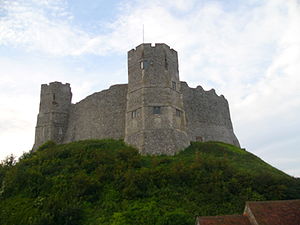
Lewes Castle
Lewes Castle.
Lewes Castle er et tidligere slot i Lewes i East Sussex i England. Det er bygget på byens højeste punkt. Toppen er opbygget af kalkblokke. Oprindeligt blev det kaldt Bray Castle og var et fæstningsværk af træ, men senere genopbygget i sten. Det og Lincoln Castle i Lincoln, Lincolnshire, er de den bedst bevarede motte-and-baileyfæstninger i England.